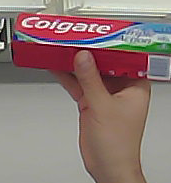
Product: colgate_toothpaste